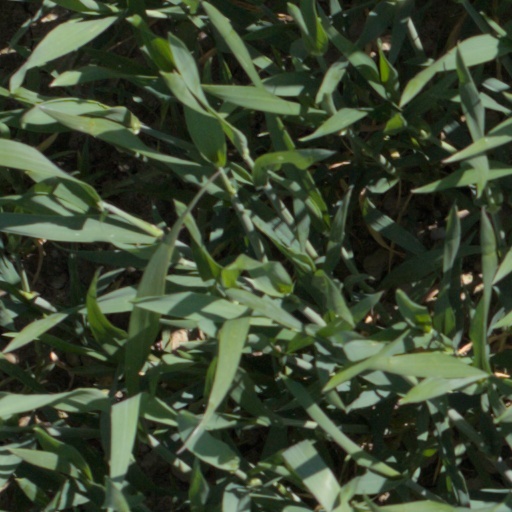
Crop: wheat